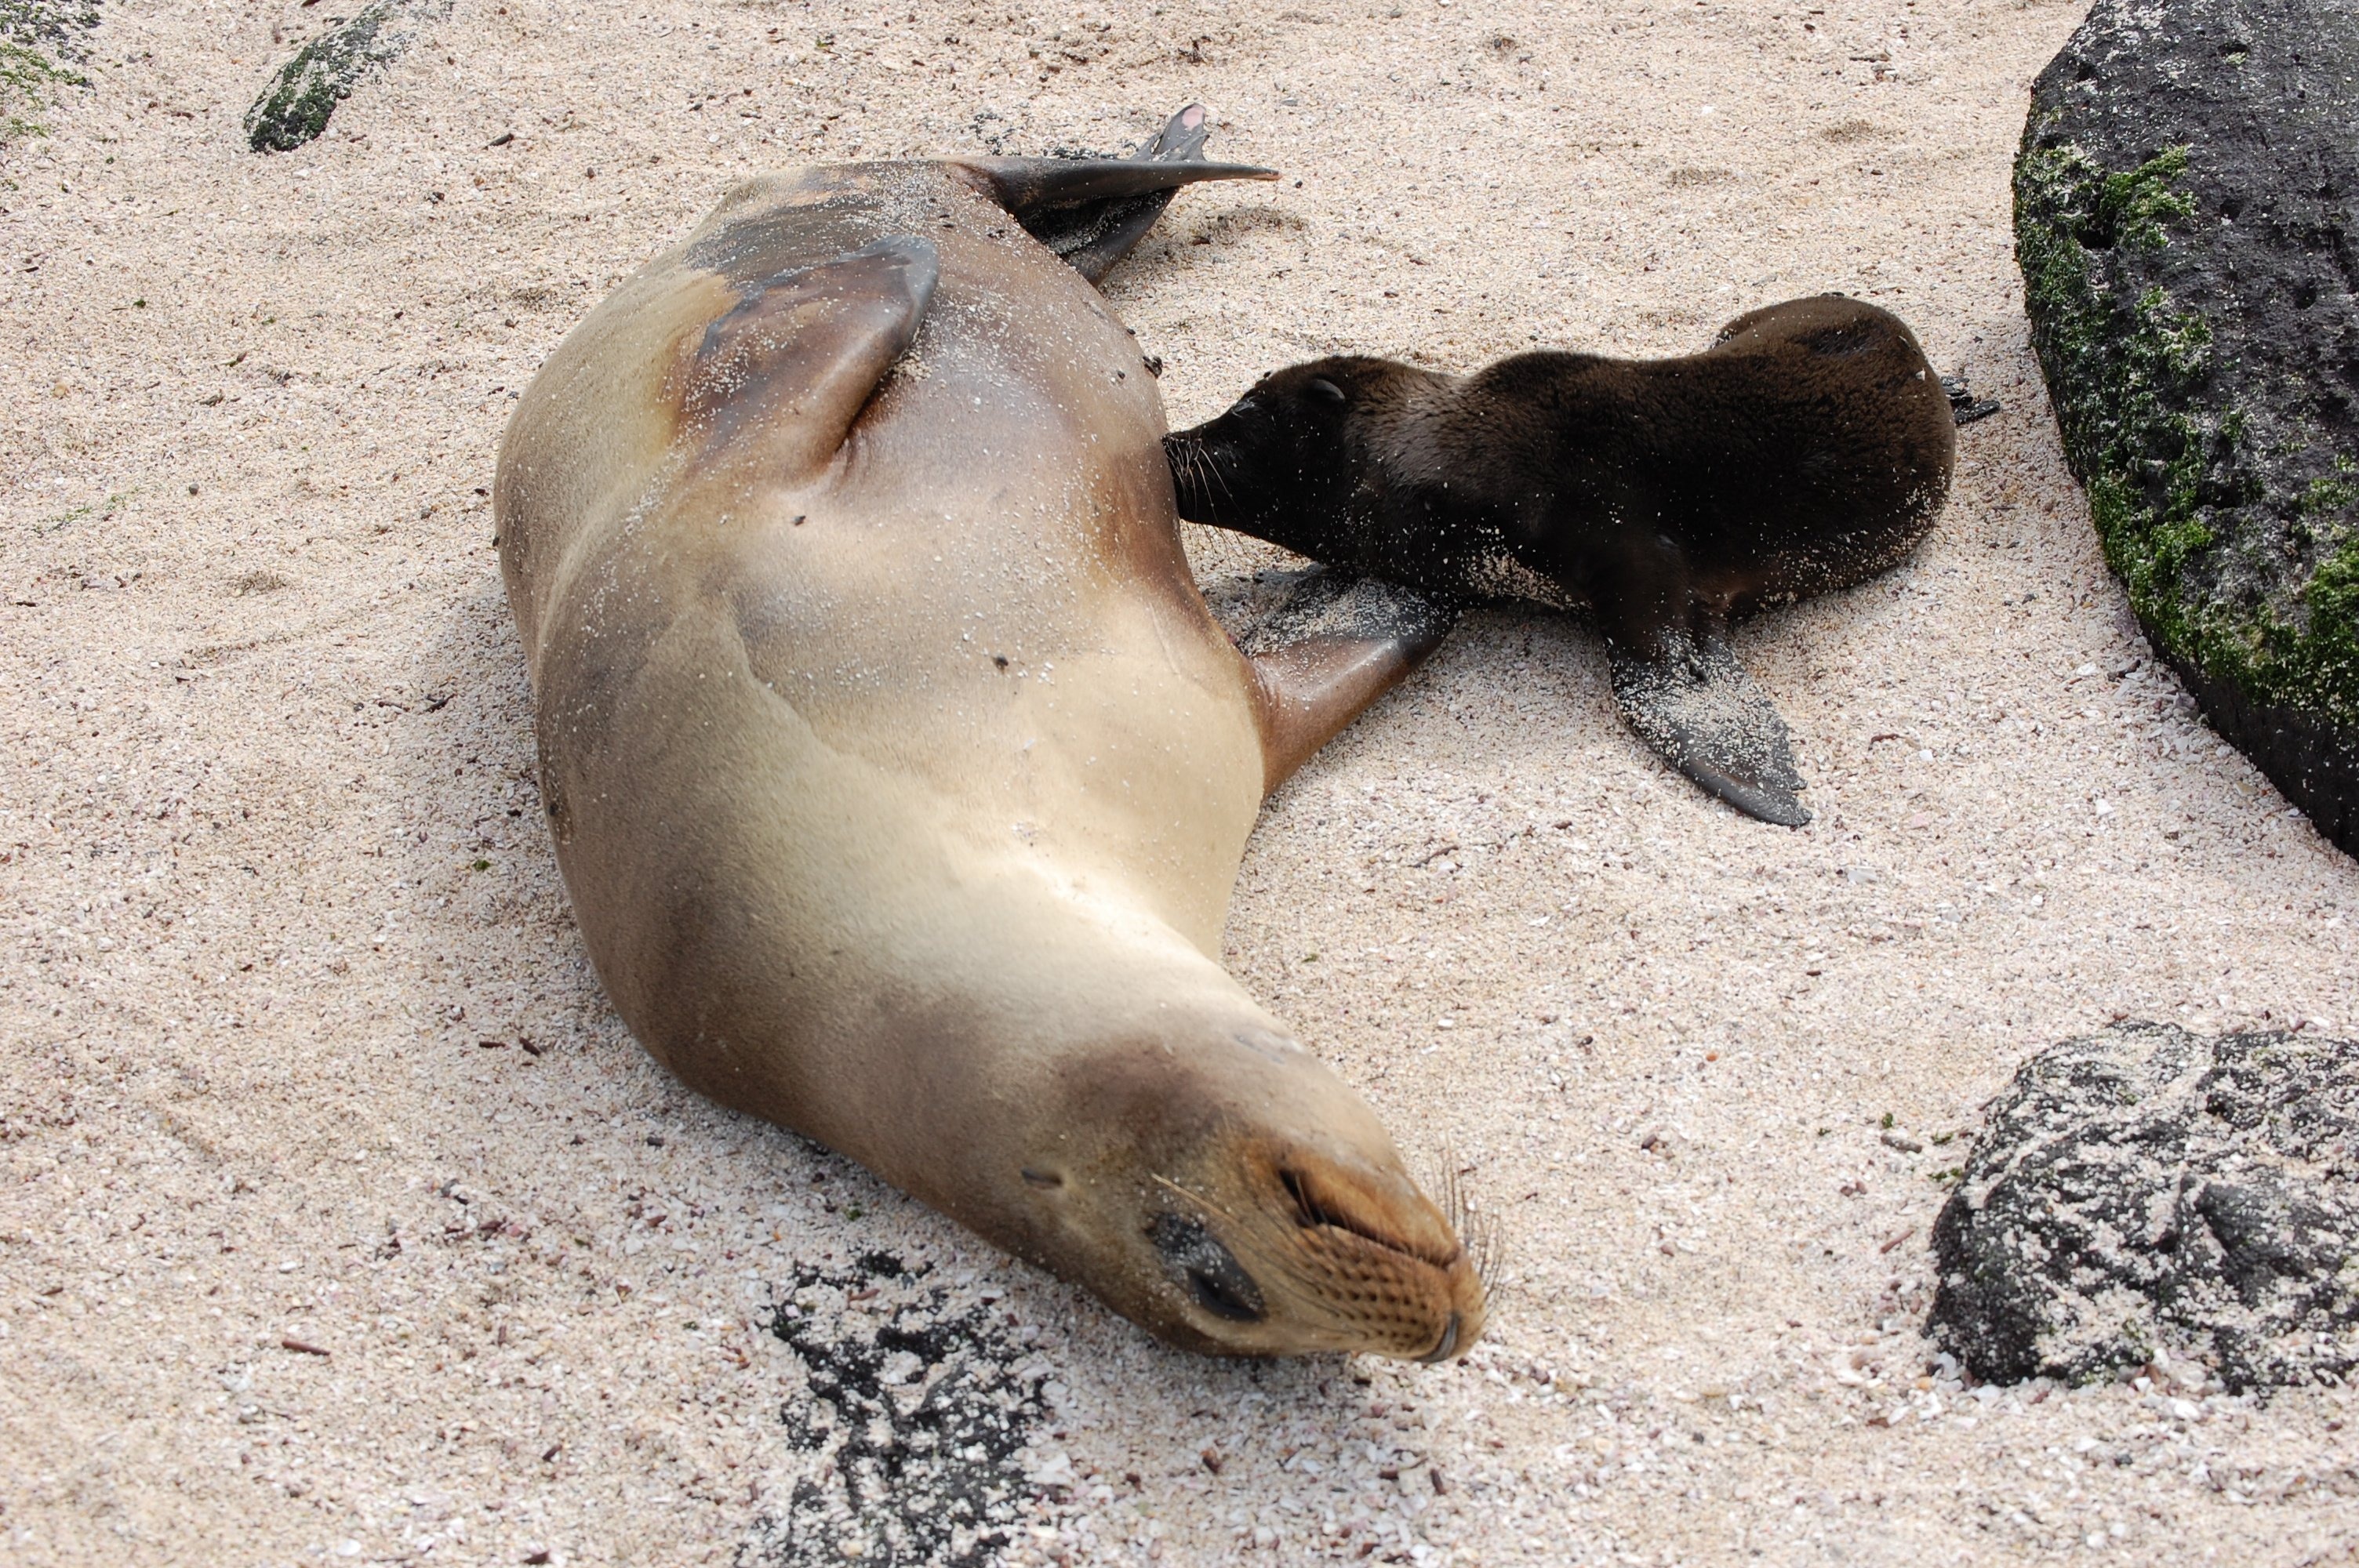
beach, nature, sand, cute, wildlife, zoo, mammal, seal, fauna, outside, seals, beautiful, offspring, pup, nursing, harbor seal, marine mammal